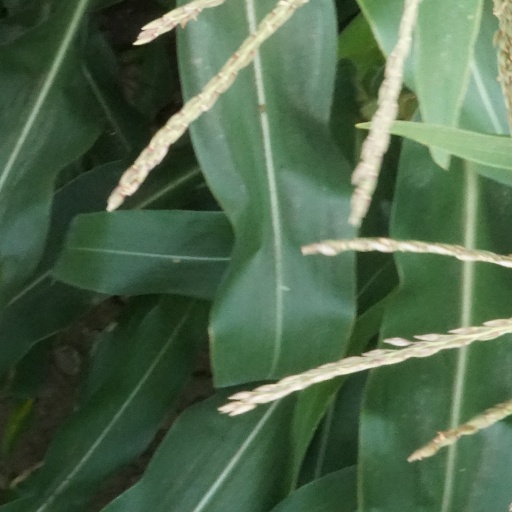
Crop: maize; corn